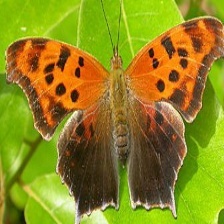
Species: QUESTION MARK
Butterfly family (ImageNet category): admiral